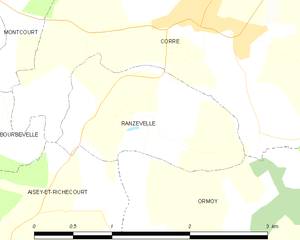
Carte des communes françaises